Regency council of Otto of Greece

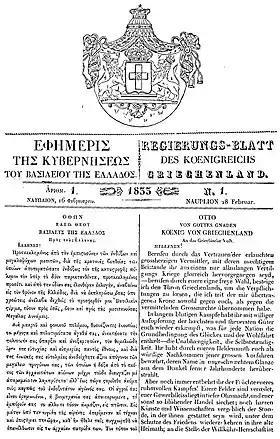
First page of the first issue of the "Government Gazette", with Otto's proclamation to the Greek people in Greek and German

As a result, in its efforts to reduce the country to obedience and establish order, as well as to minimize the influence of the Greek factions and Westernize the country as fast as possible, it could only rely on foreign, chiefly Bavarian officials, and on the bayonets of the Bavarian expeditionary corps. Thus the regime instituted quickly became known as the 'Bavarocracy', which was chiefly pronounced in the court and the army, where the Bavarians greatly outnumbered the Greeks. In the army, all senior positions were given to Bavarians or other foreigners: Wilhelm von Le Suire became Minister for Military Affairs; Inspector-General of the Army; Anton Zäch head of the engineers; Ludwig von Lüder head of the artillery; the French philhellene head of the Gendarmerie; and the British philhellene Thomas Gordon chief of the general staff. It is notable that similar measures to concentrate command authority in the hands of foreigners were not undertaken in the navy, which on its own could not challenge the regime. This 'Bavarocracy' was not so evident in the civil administration, where only a few foreign officials were appointed, but by royal decree on 15 March 1833, the existing Greek cabinet of seven ministries was subordinated to the regency, thus becoming merely an executive organ carrying out the regency's dictates.